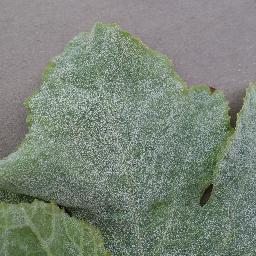
Label: Squash___Powdery_mildew